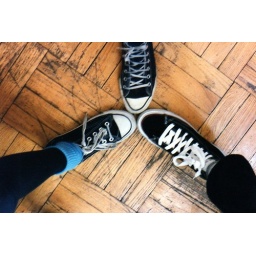
We all realized we were wearing black and white converse, so we put in our shoes and took this photo.